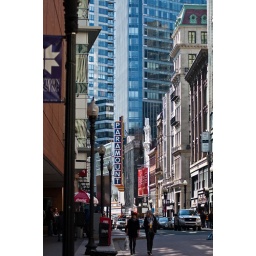
between downtown crossing and the common. the new paramount building. a rare sight of a respectable city street wall in downtown boston.